Hume Football Netball League

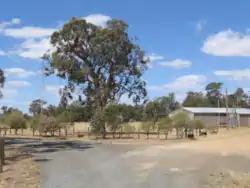
Buraja Recreation Reserve

The HFL & HNA currently uses the "McIntyre system". The final series is played over four weekends, with the grand final traditionally being played on the third Saturday of September.